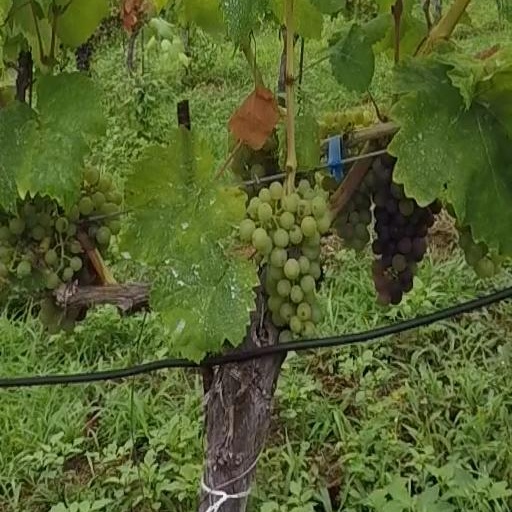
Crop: grape